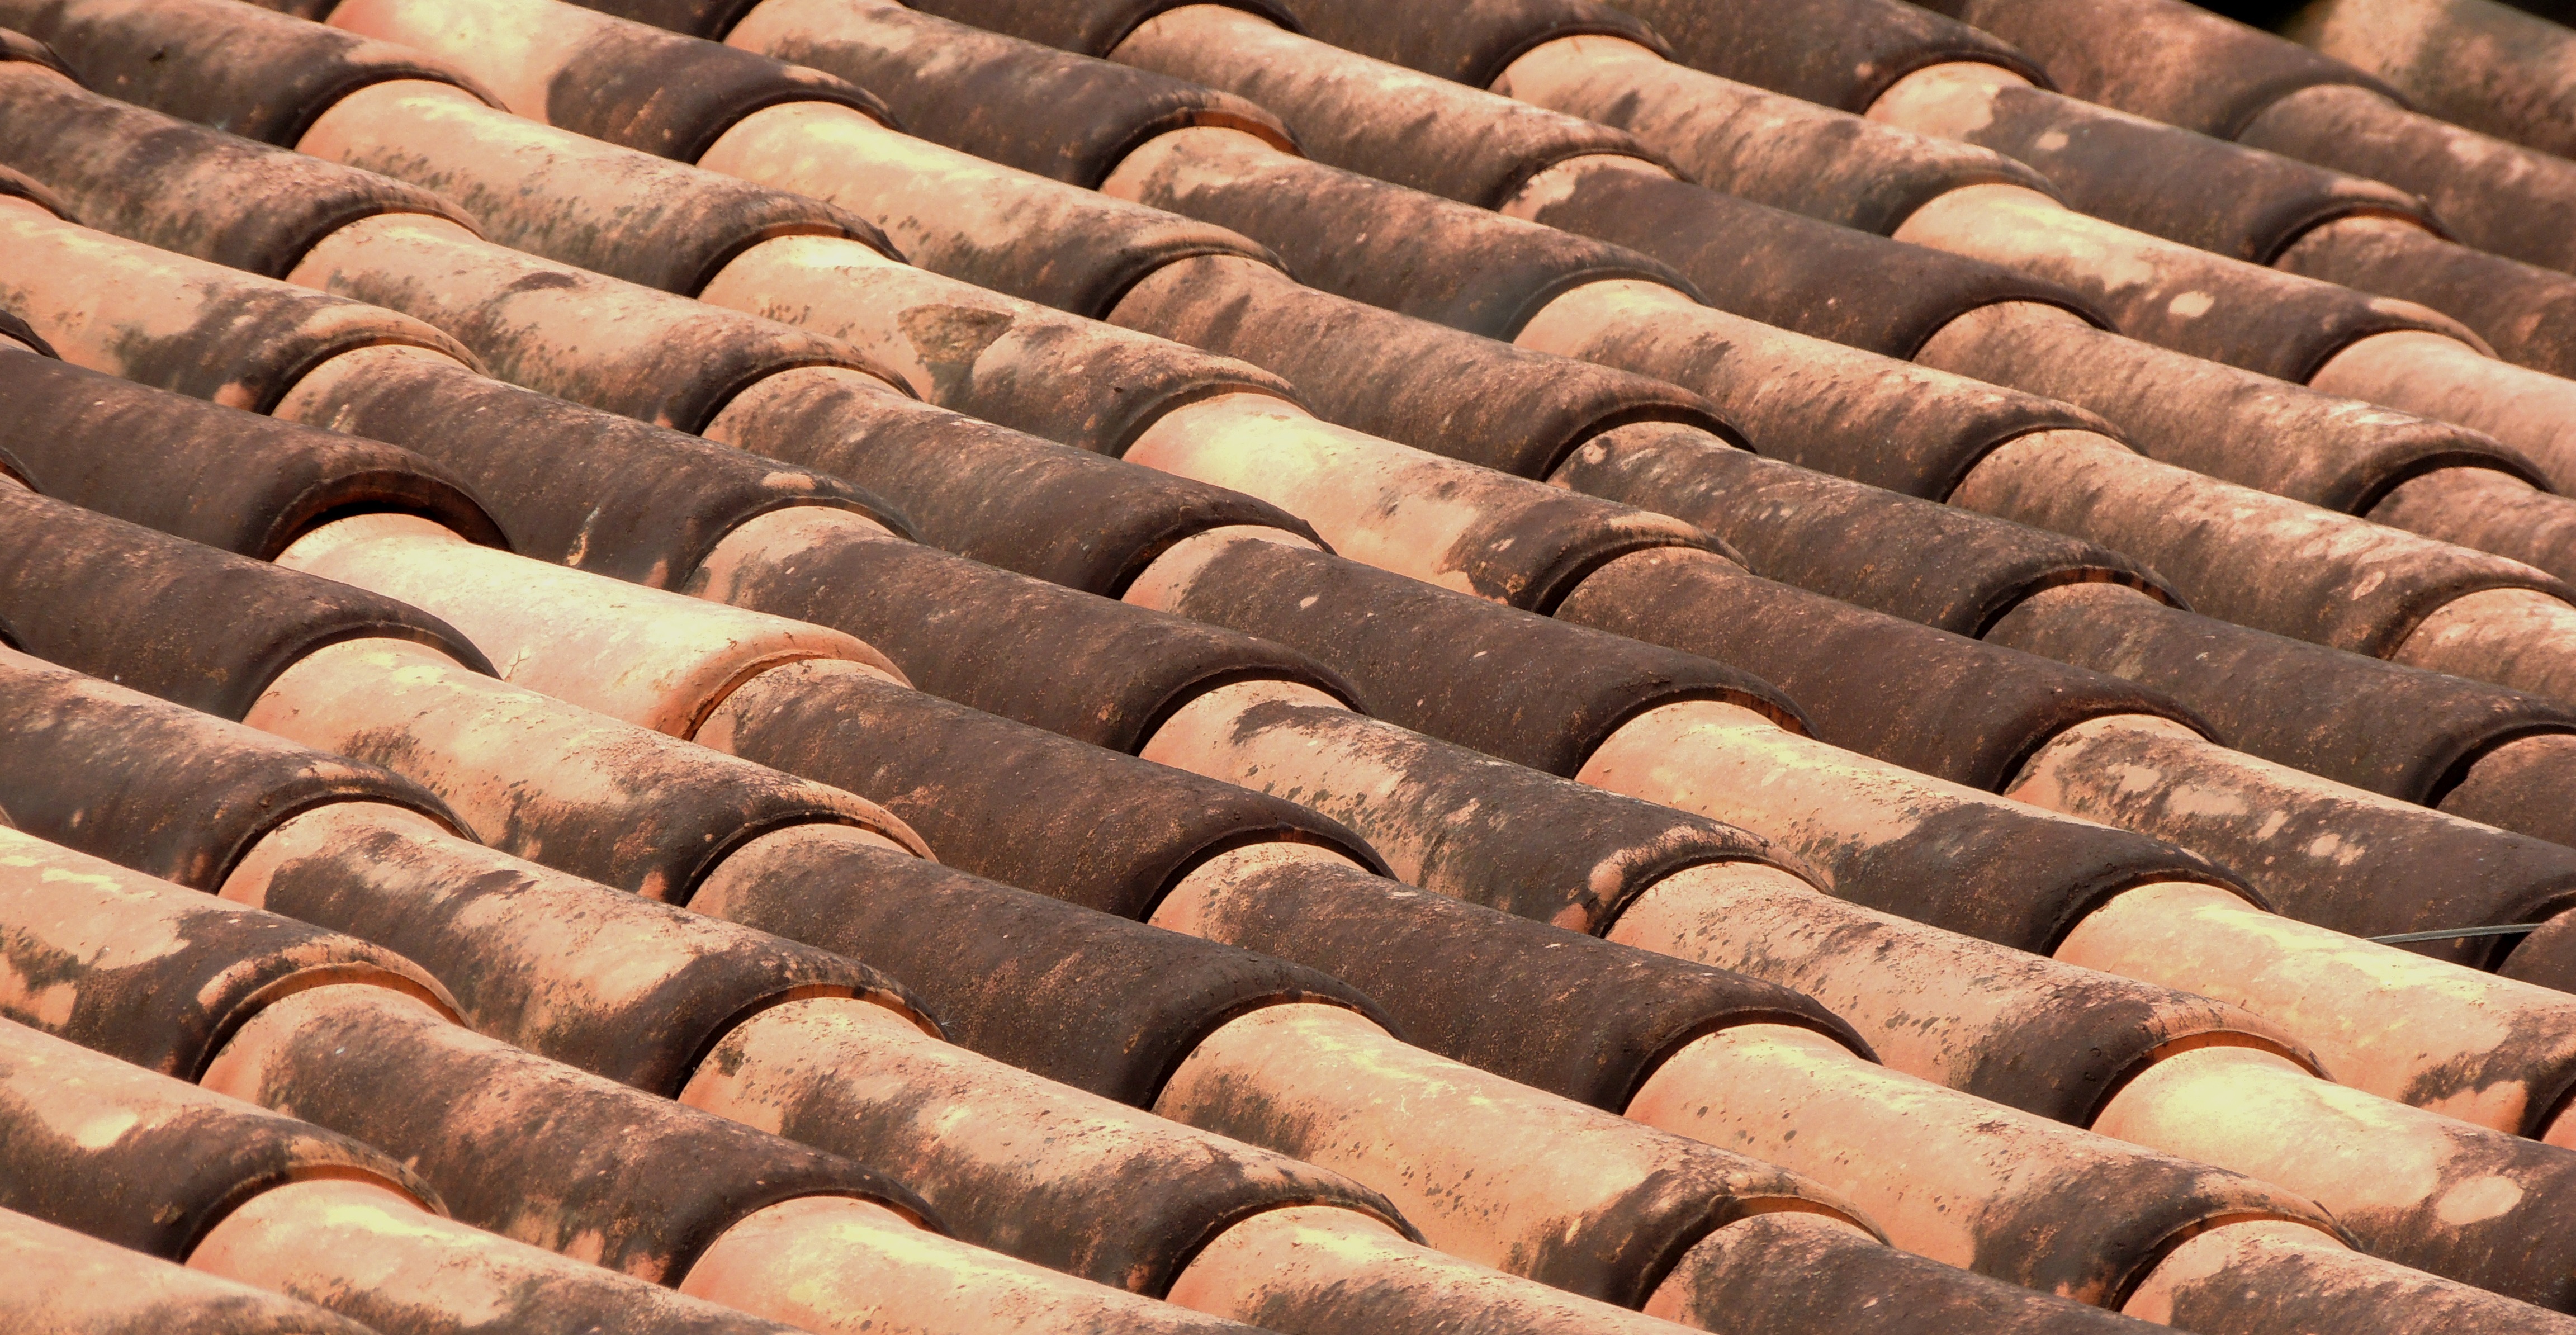
wood, roof, home, food, brick, lumber, material, tiles, brickwork, man made object